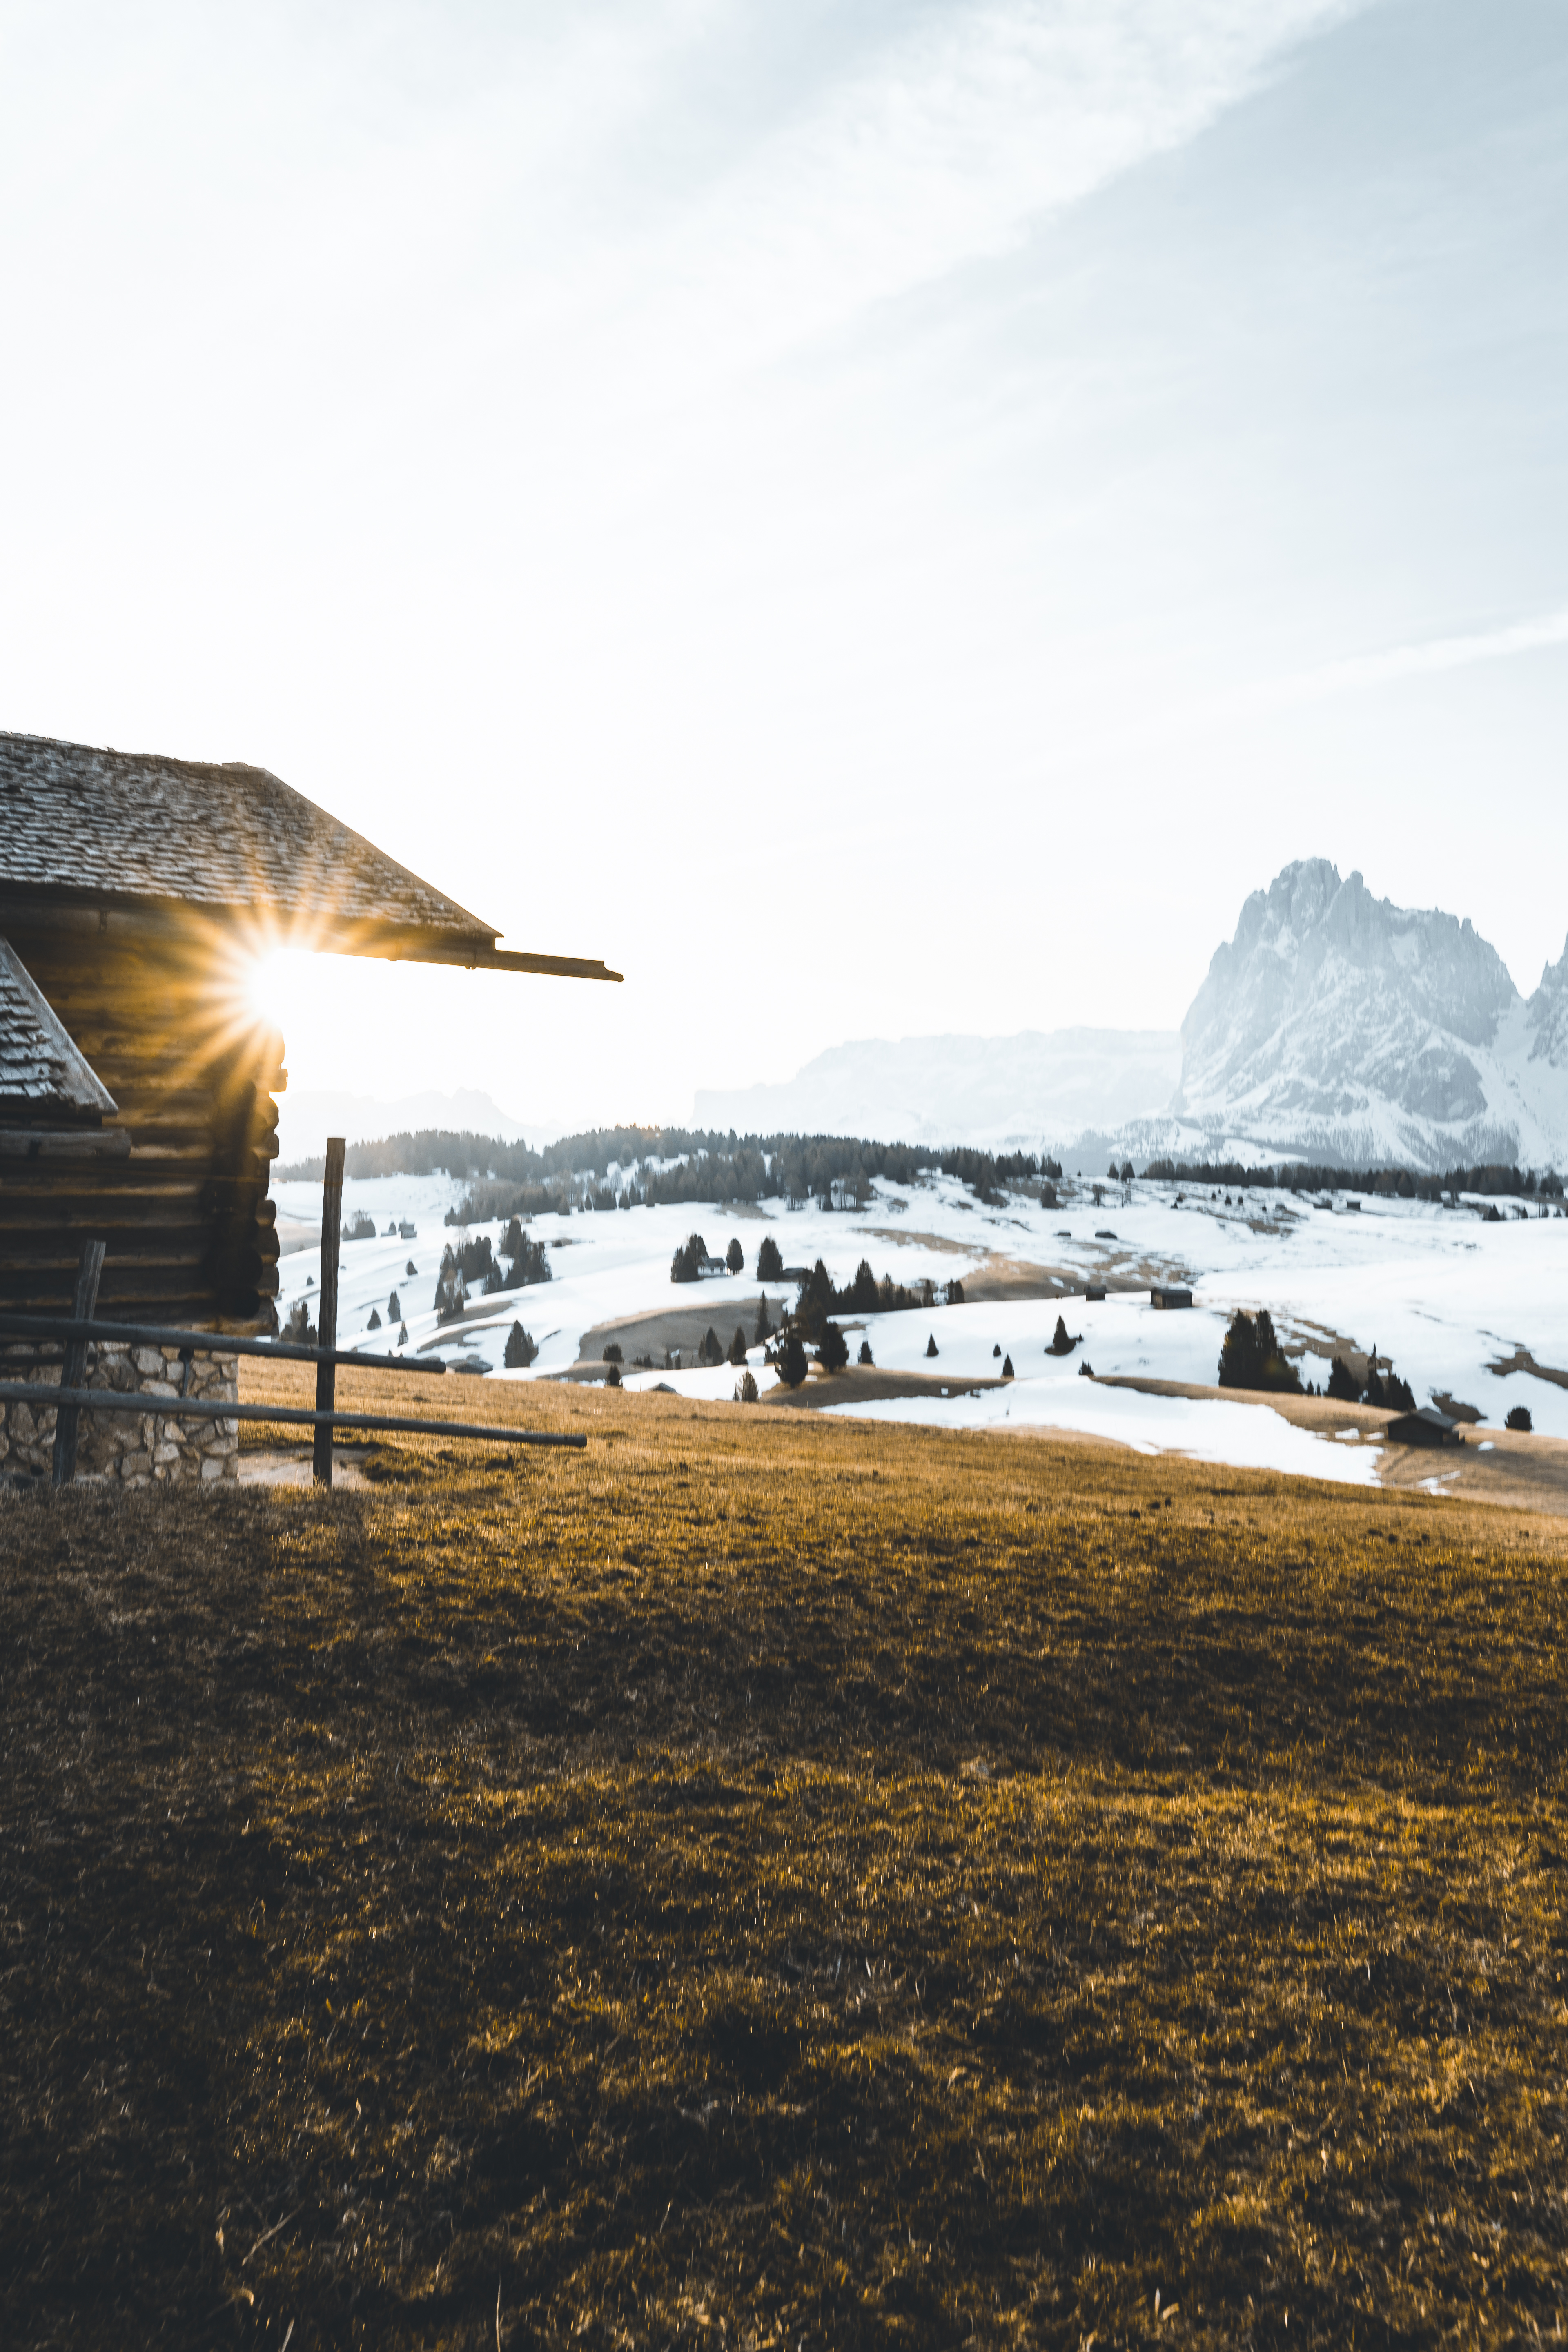
sky, sea, coast, cloud, ocean, horizon, shore, winter, vacation, highland, beach, landscape, sunset, mountain, sunlight, coastal and oceanic landforms, tourism, bay, sound, hill, reflection, lake, vehicle, wave